Blue Monday (New Order song)

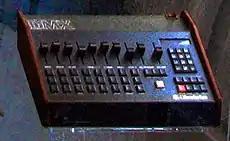
An Oberheim DMX drum machine was used to create the rhythm and synchronise the sequences.

New Order wrote "Blue Monday" in their rehearsal room in Cheetham Hill, Manchester. It started as a response to their audience's disappointment that they never played encores. It would allow the band to return to the stage, press a button and the track would play by itself as an encore while the band was off stage. The band however found it difficult to synchronize all the elements properly and improvising on the drafts it evolved into a song.